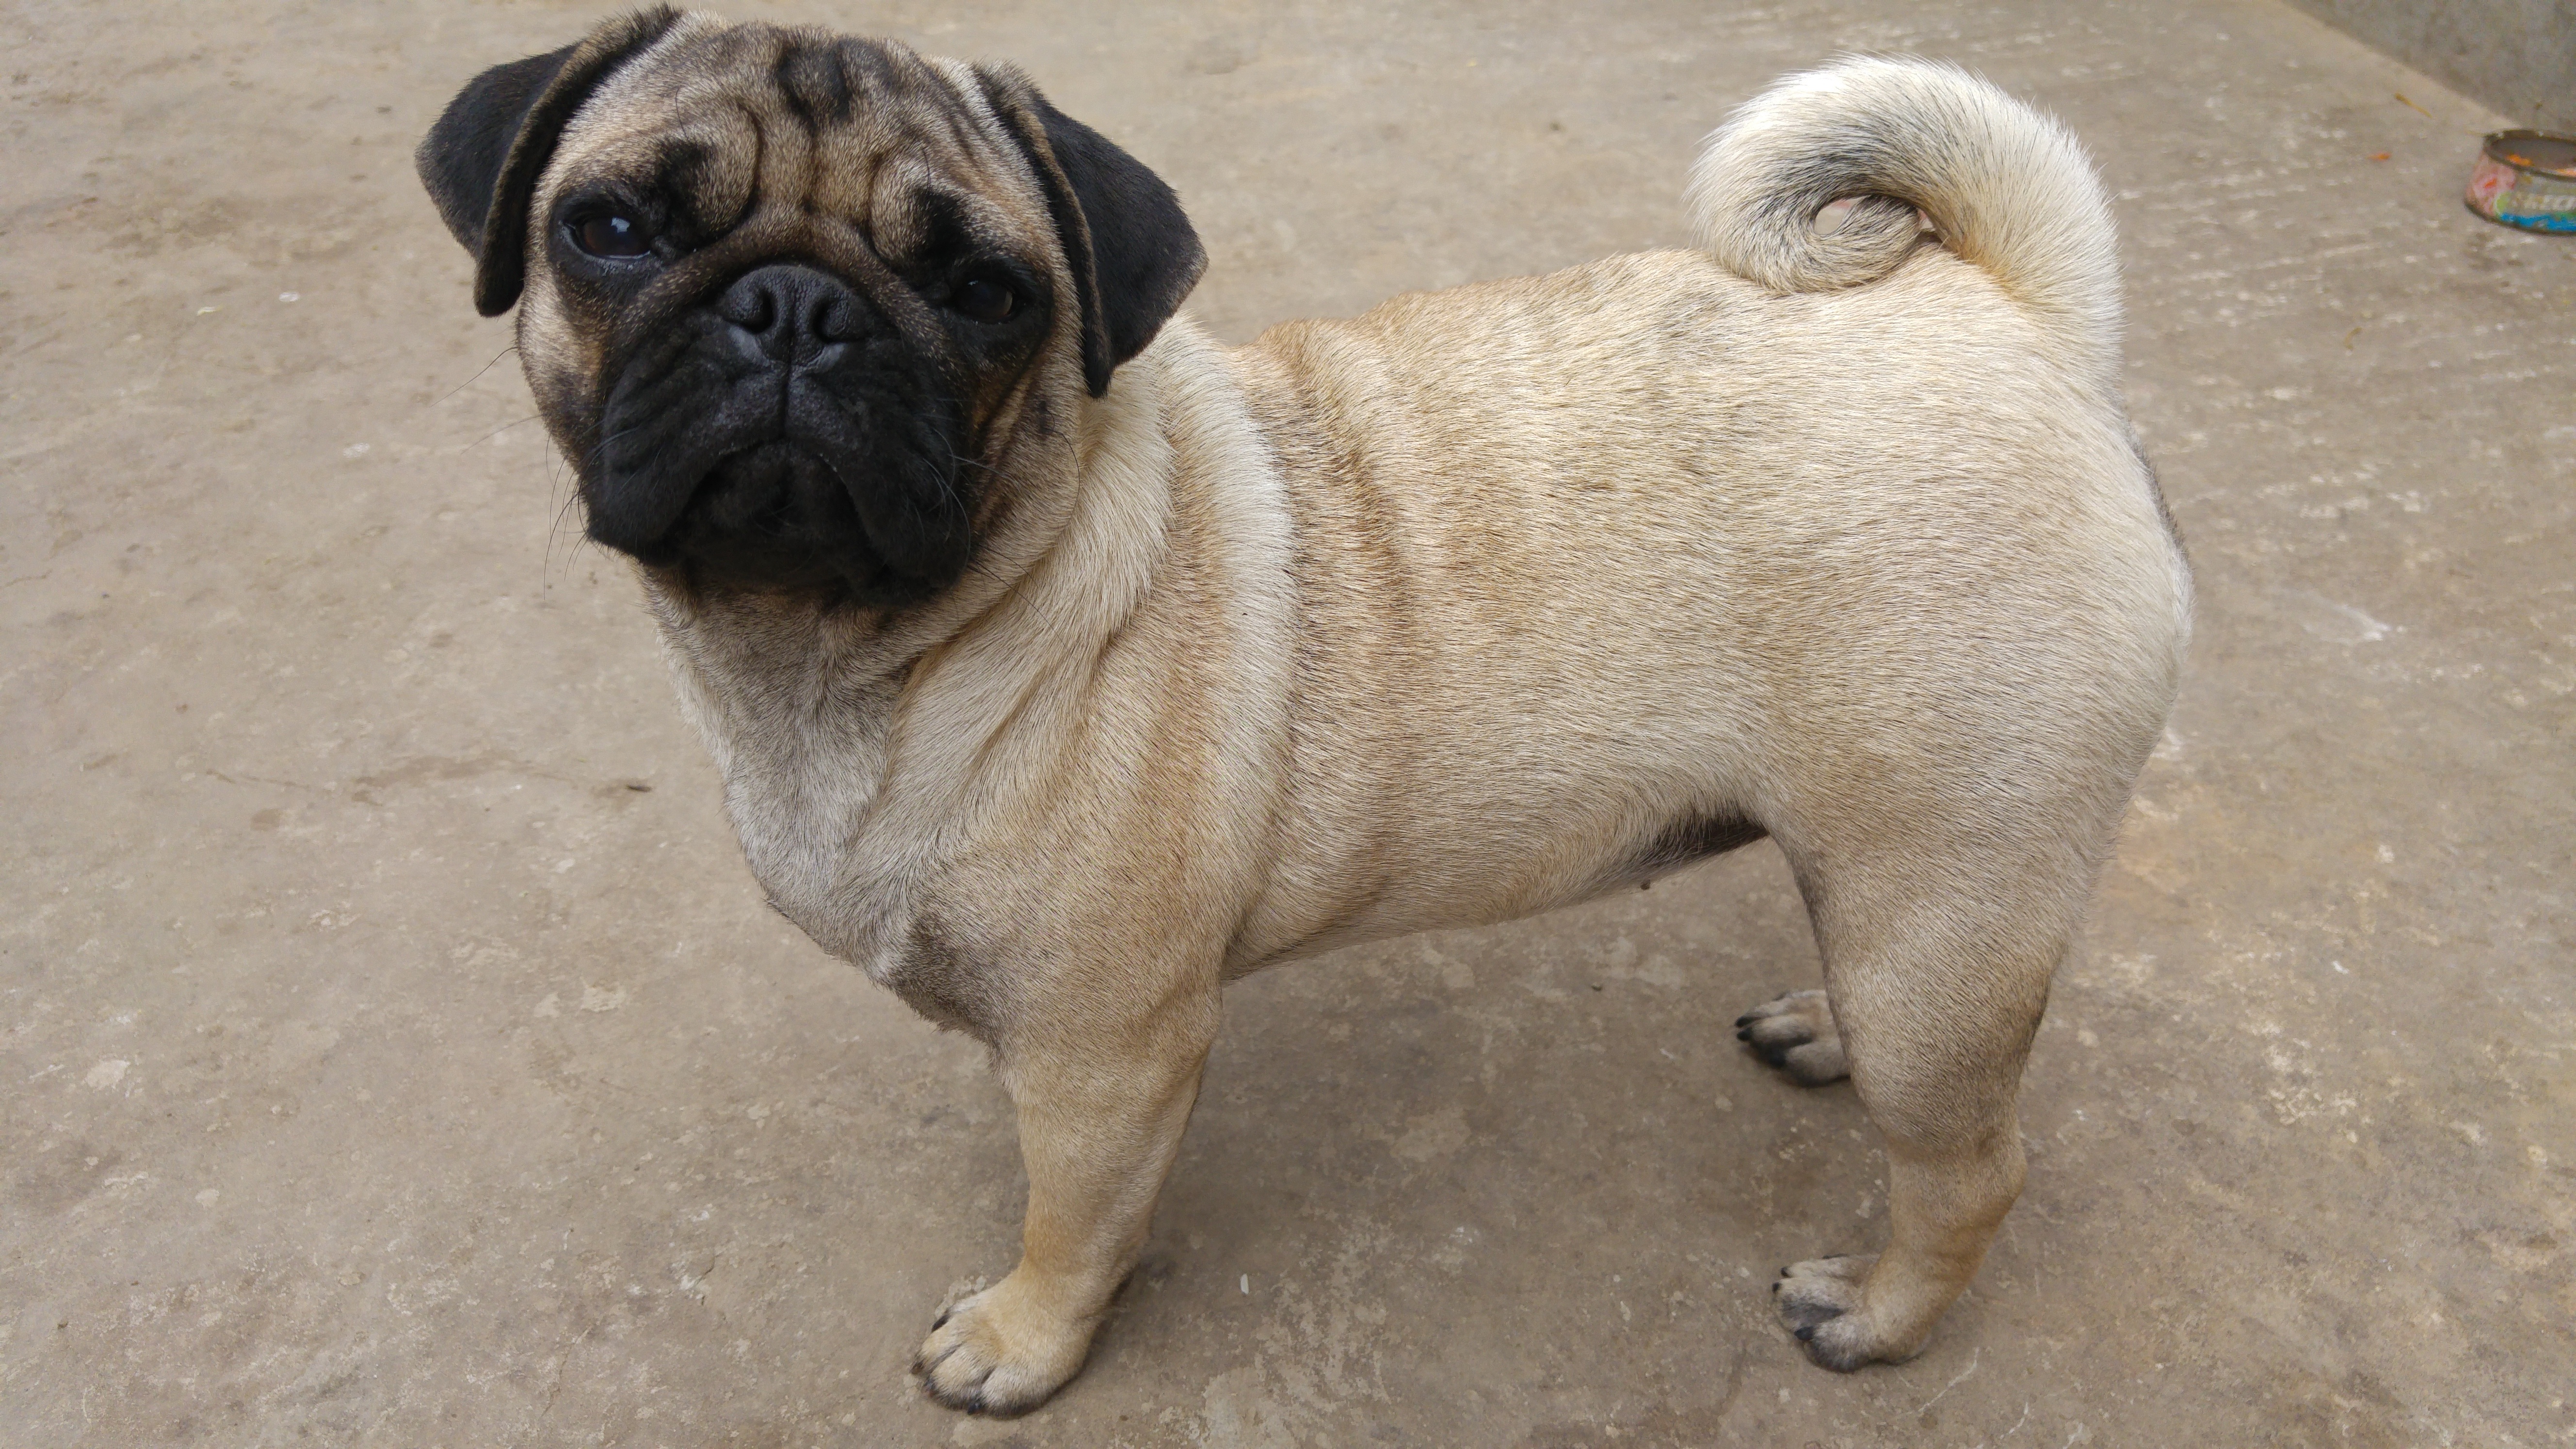
dog, mammal, pug, pets, dogs, animals, vertebrate, dog breed, beautiful dog, breed of dog, dog like mammal, carnivoran, dog breed group, dog crossbreeds, toy bulldog